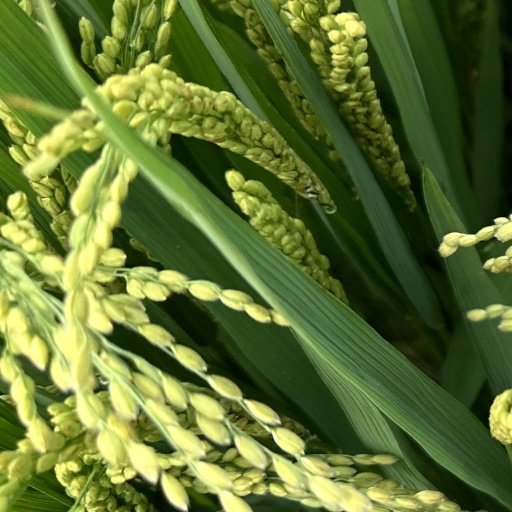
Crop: rice